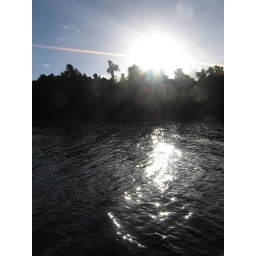
Sunset over a lake on the edge of the Southern Alps, on the road to Franz Josef.Near Franz Josef, New ZealandDecember 2004